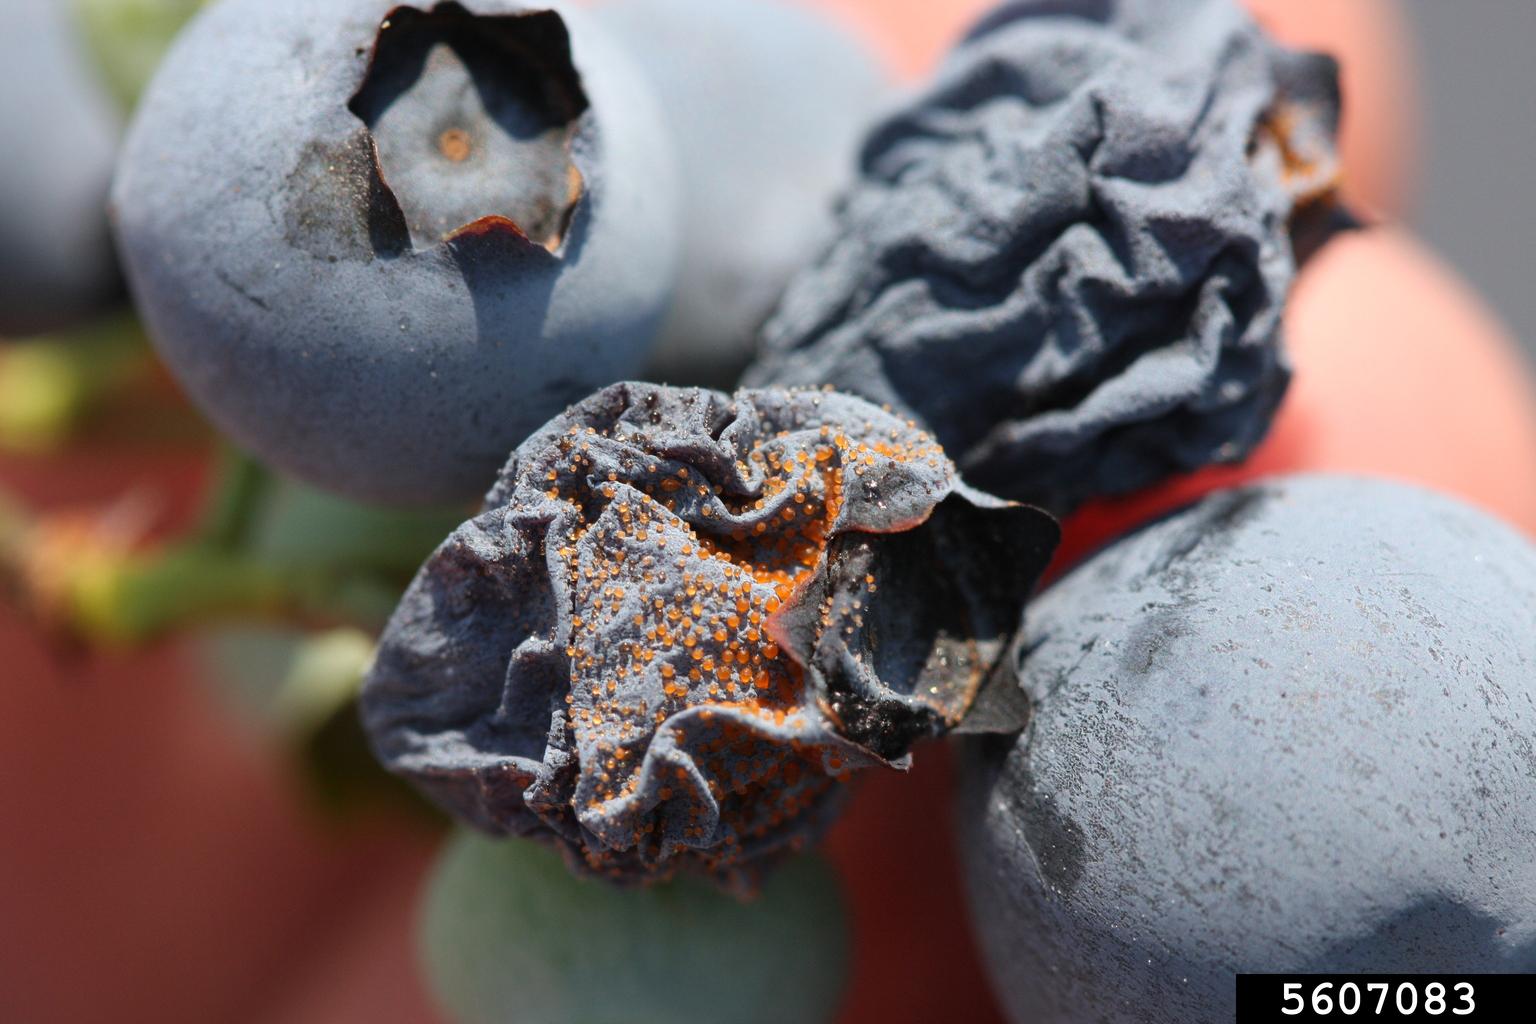
Plant: Blueberry
Disease: blueberry anthracnose